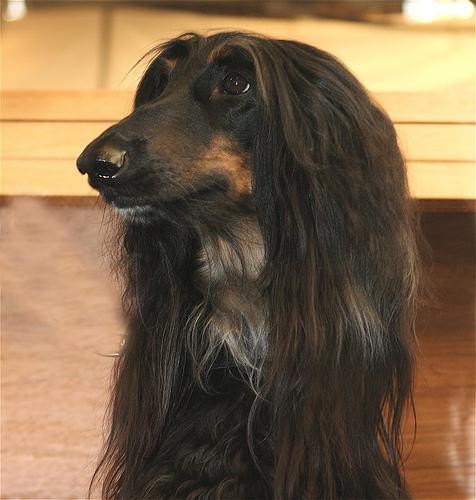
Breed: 222-n000013-Afghan_hound